Emile Janne de Lamare

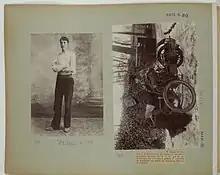
Emile Janne de Lamare photographed by Jules Beau (1899)

Emile Janne de Lamare was a mining engineer, author, and auto enthusiast from Paris, France. He was active mining in British Columbia where an offshoot of the Klondike Gold Rush was taking place in the late 19th and early 20th centuries. He was general manager of the Societe Miniere de la Colombie Britannique in Atlin, British Columbia with the De Lamere Syndicate He was reportedly a count.